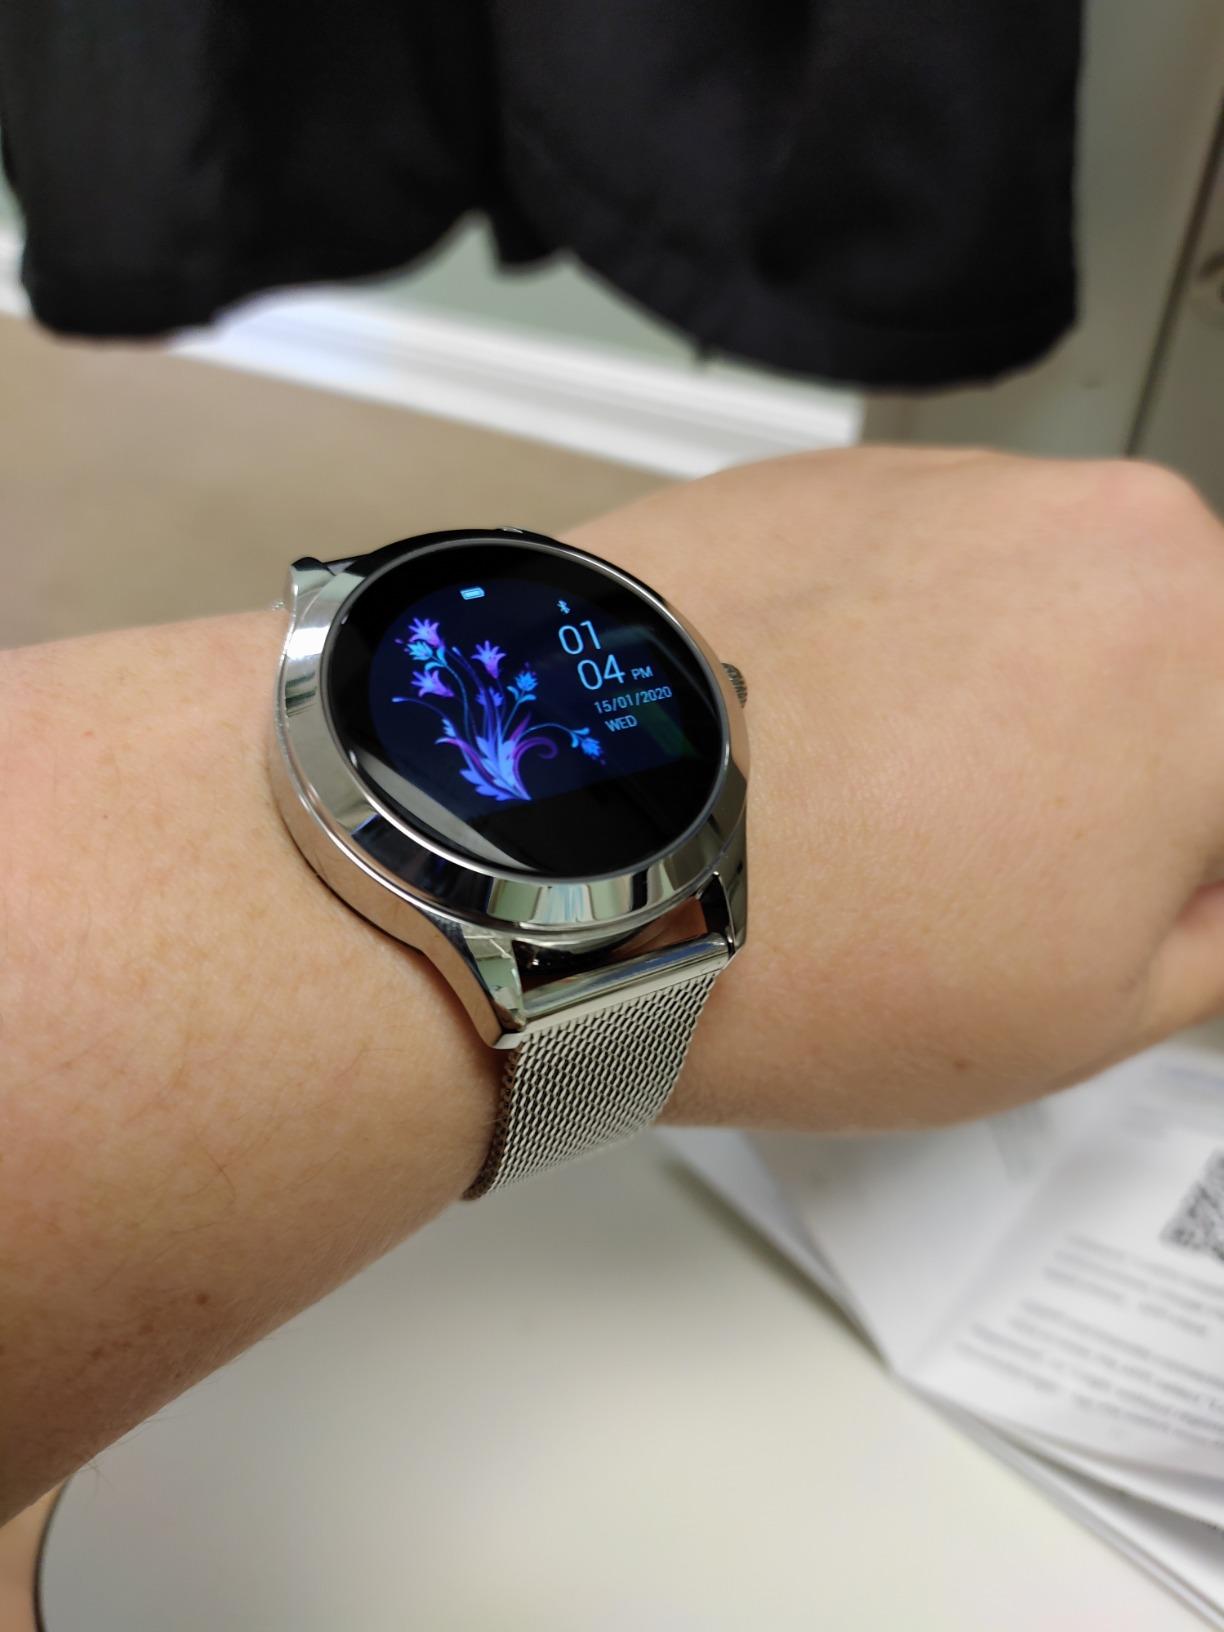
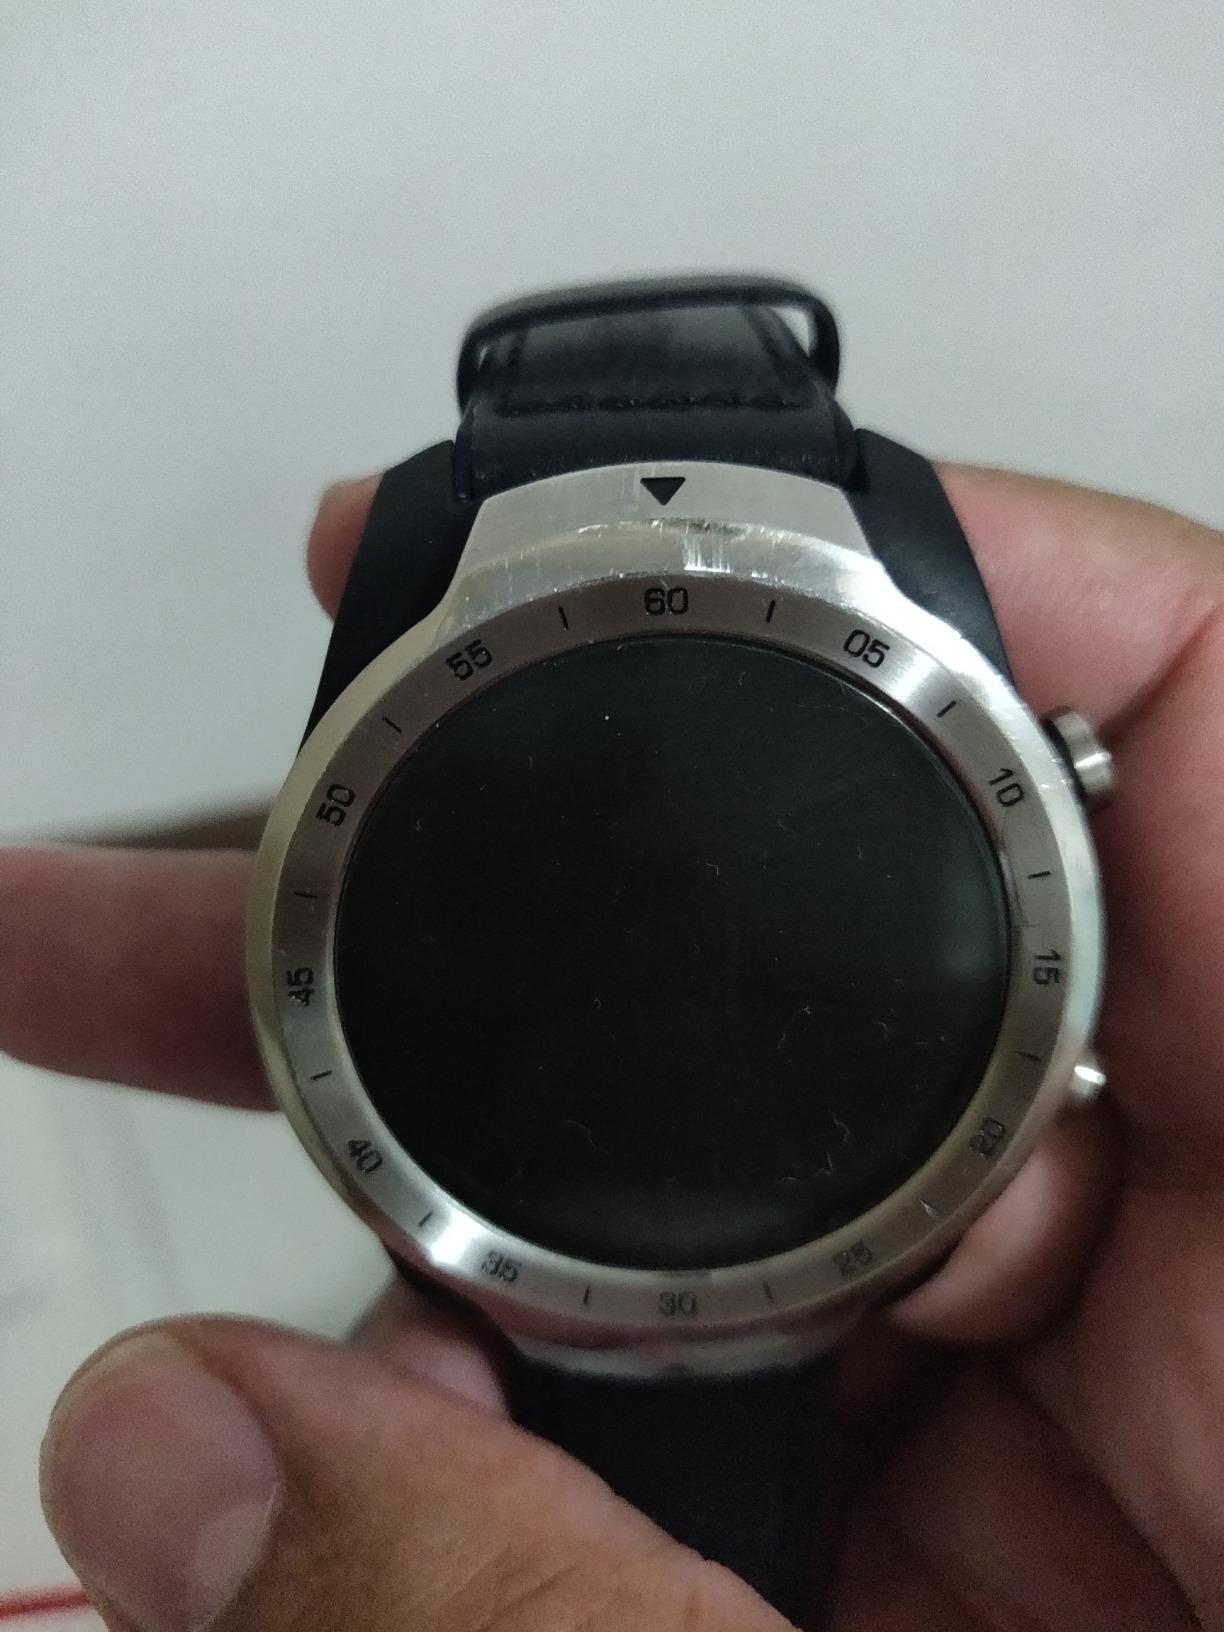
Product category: smartwatch
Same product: no